Plymouth, Massachusetts

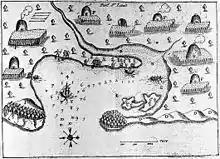
Samuel Champlain's 1605 map of Plymouth Harbor

In the 1800s, Plymouth remained a relatively isolated seacoast town whose livelihood depended on fishing and shipping. The town eventually became a regional center of shipbuilding and fishing. Its principal industry was the Plymouth Cordage Company, founded in 1824, which became the world's largest manufacturer of rope and cordage products. At one point, the longest ropewalk in the world was found on the Cordage Company's site on the North Plymouth waterfront, a quarter-mile (0.4 km) in length. The company thrived into the 1960s, but was forced out of business in 1964 due to competition from synthetic-fiber ropes. The factory has been renovated for use as numerous offices, restaurants, and stores, and is known as Cordage Commerce Center.